R. J. Mitchell

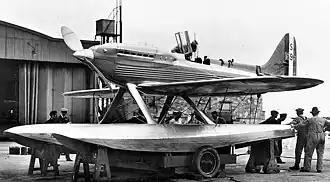
The Supermarine S.6B

Interest in the competition waned after the 1927 race. There was no competition the following year, as the was persuaded by the Royal Aero Club to hold races every two years in the future.